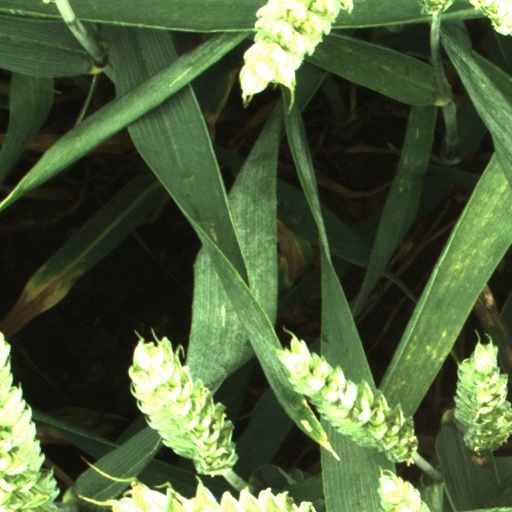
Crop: wheat